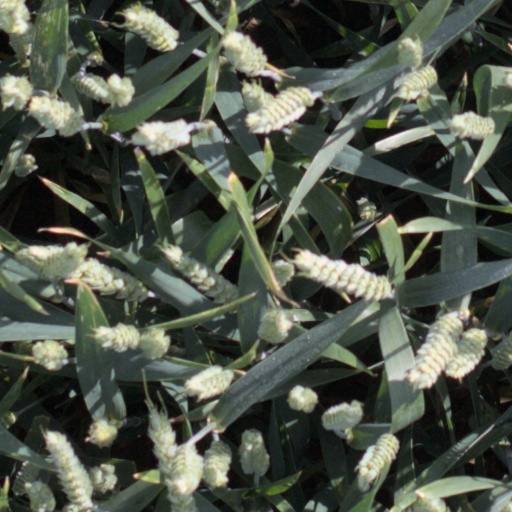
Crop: wheat